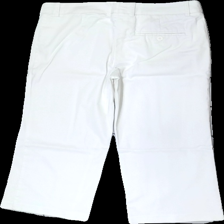
View: back
Type: Trousers
Category: Ladies
Brand: H&M
Colors: White
Material: 69% cotton, 31% nylon
Cut: Regular, Cropped
Size: S
Season: All
Price range: 50-100
Recommended usage: Reuse